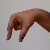
The image shows a hand gesture representing the letter 'Q' in Indian Sign Language.